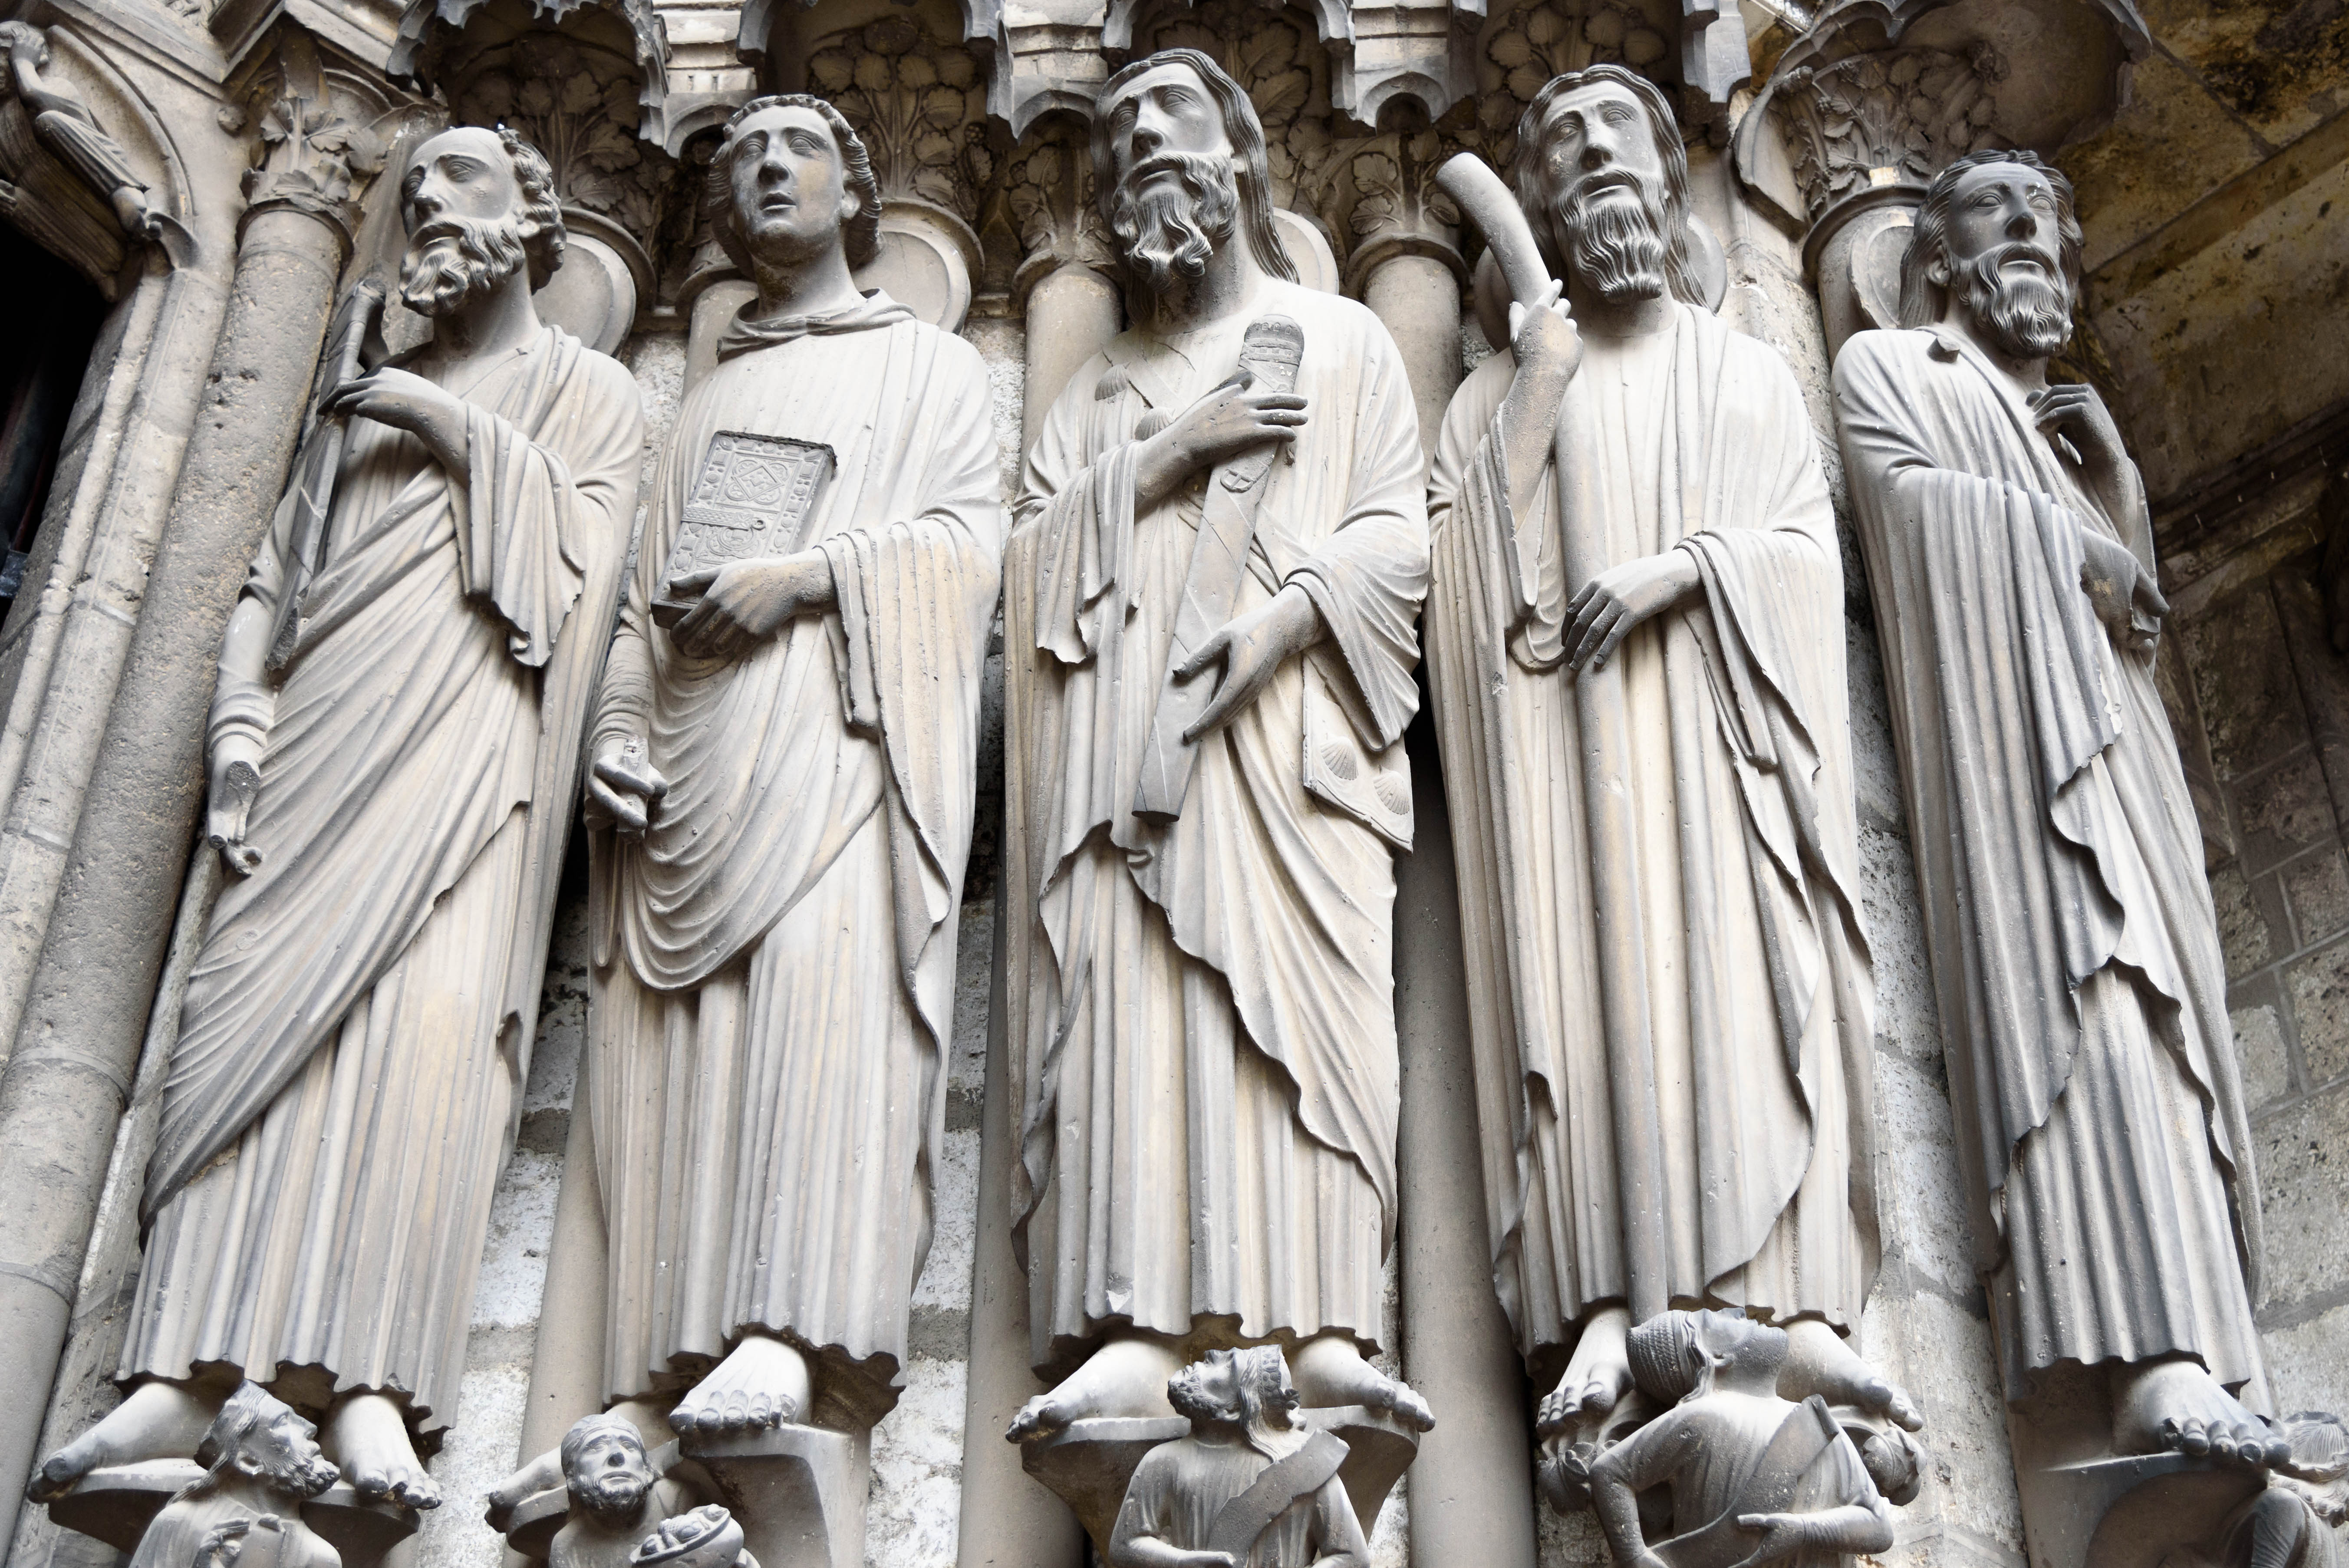
people, paris, porch, monument, france, statue, religion, cathedral, nikon, south, places, 2015, sculpture, art, temple, statues, chartres, history, centre, d750, saints, martyrs, jamb, carving, middle ages, ancient history